Plush (song)

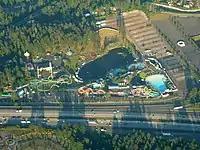
"Plush" was partially recorded at Wild Waves Theme Park in Federal Way, Washington

The music video was directed by Josh Taft, who explained the story behind the clip in his 2016 book "Scott Weiland: Memories of a Rock Star". He previously directed the "Sex Type Thing" video and disclosed that "the second videos are always a more dynamic story – especially when the first ones are hits," with the record label and management having more input. This made recording "somewhat of a painful process." He tried to represent the ideas of "Plush" in a metaphoric way, combining a visual interpretation of the song's lyrics with footage of Weiland singing with the band as a lounge act in an empty bar.